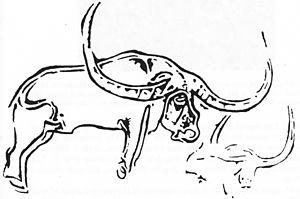
Pelorovis est un genre éteint de bovin africain, apparu au Pliocène, il y a 2,5 Ma et qui s'est éteint à la fin du Pléistocène supérieur il y a 12 000 ans ou à l'Holocène, il y a 4 000 ans.
Le subpluvial néolithique est une période de climat humide et pluvieux sur le nord de l'Afrique et la péninsule arabique, s'étendant d'environ 8000 av. J.-C. à 4000 av. J.-C. Elle a été précédée et suivie de périodes beaucoup plus sèches.